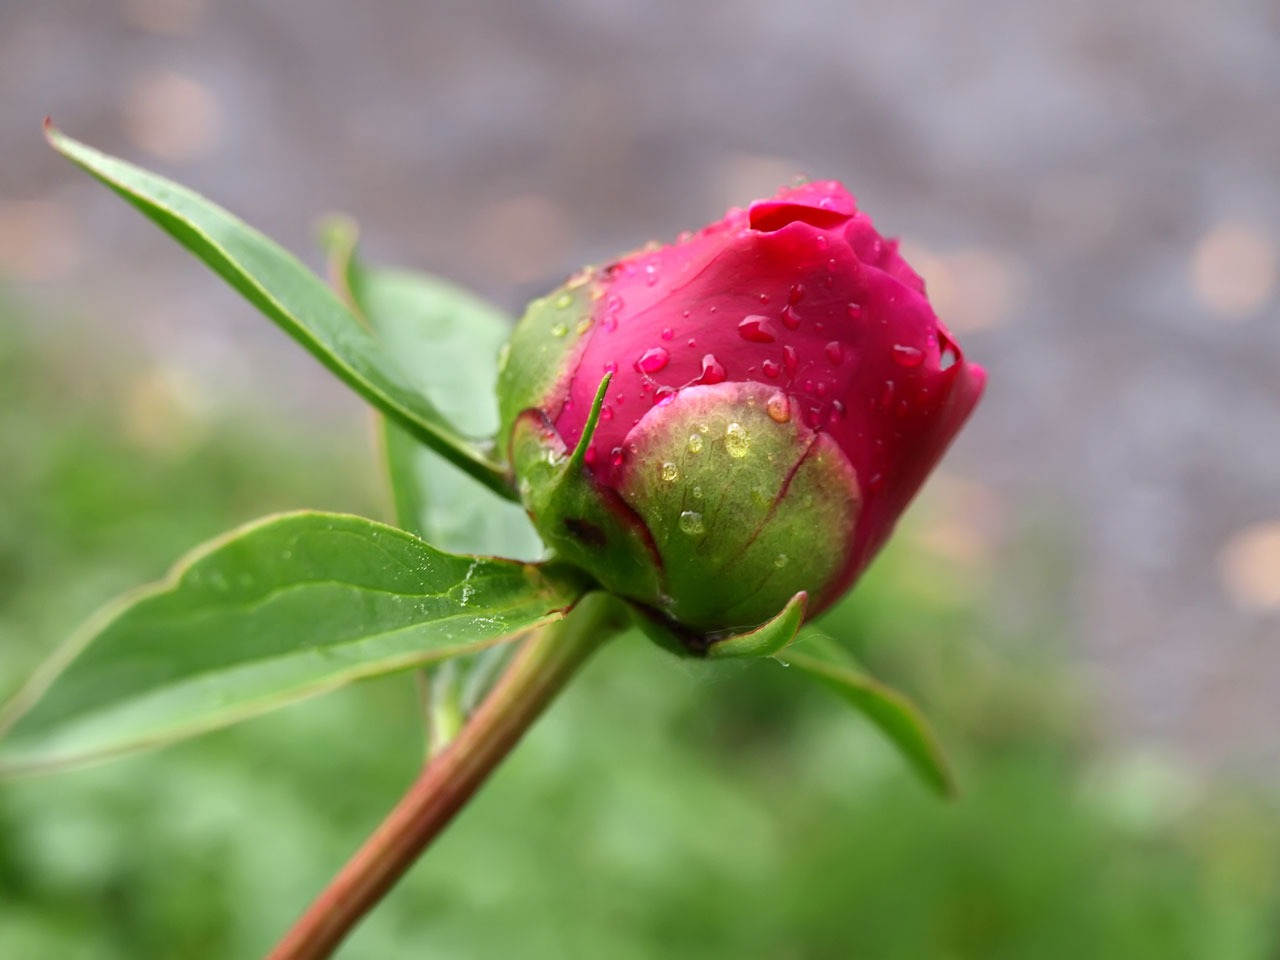
flower, plant, flora, green, bud, macro photography, botany, land plant, close up, flowering plant, petal, rose, leaf, blossom, rose family, plant stem, produce, garden roses